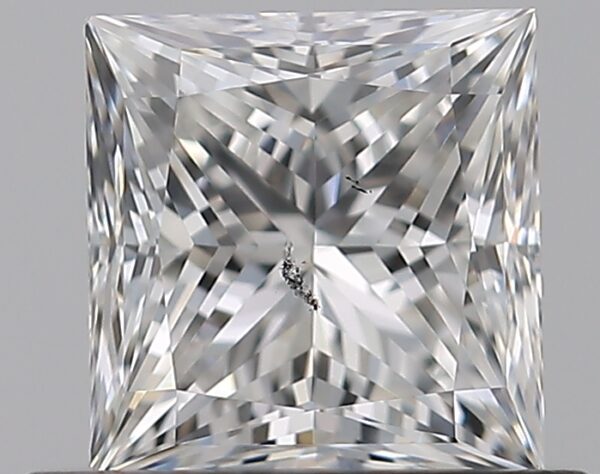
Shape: princess
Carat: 0.7
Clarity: SI1
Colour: G
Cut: VG
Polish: EX
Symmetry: VG
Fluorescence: N
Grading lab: GIA
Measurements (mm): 4.87 x 4.74 x 3.51